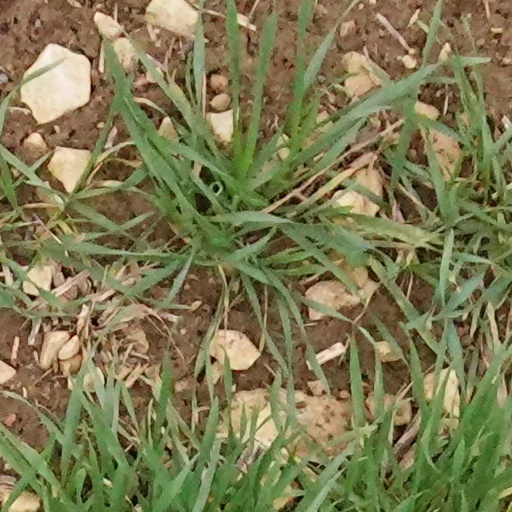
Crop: wheat